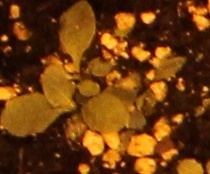
Label: Horseweed